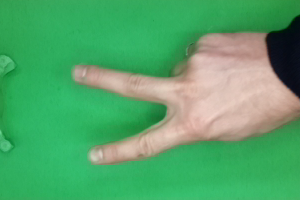
Label: scissors